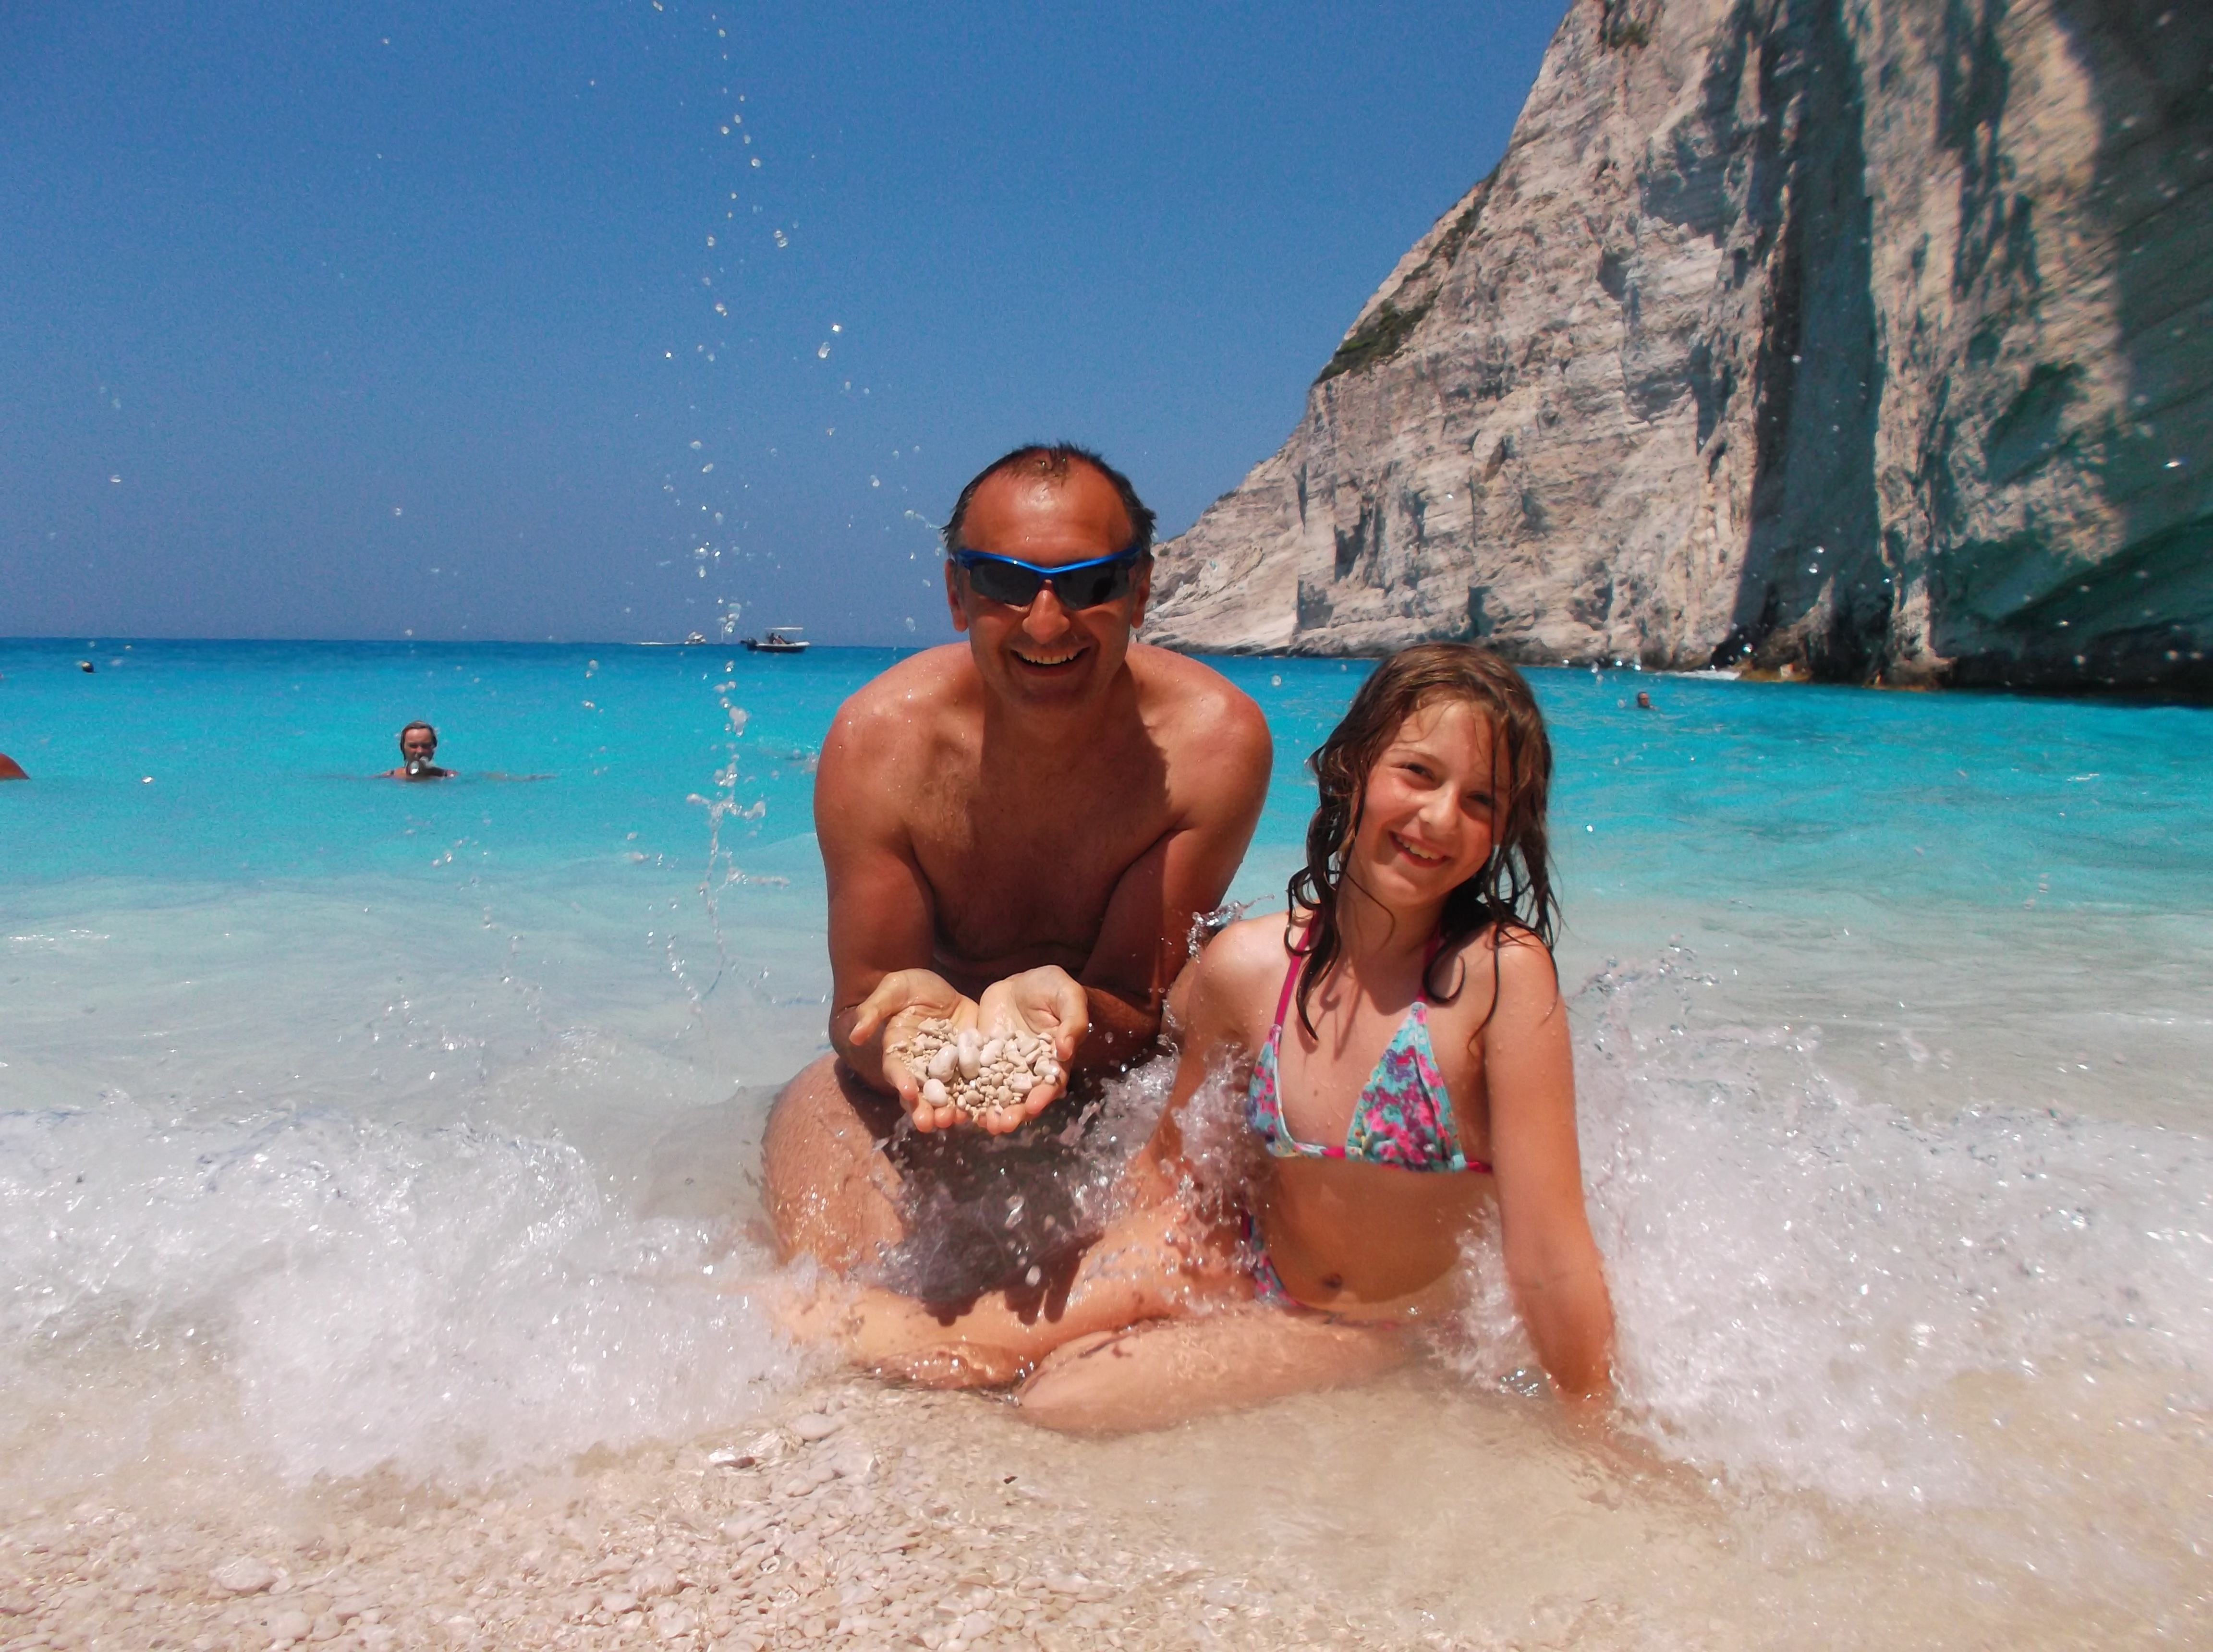
beach, sea, sand, ocean, summer, vacation, fun, holidays, pebbles, caribbean, cape, zakynthos, navaghio beach